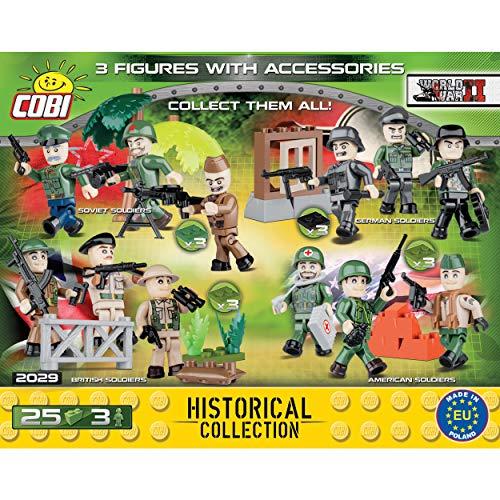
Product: COBI Historical Collection Polish Soldiers
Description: Set of three figurines of Polish soldiers in uniforms of World War II.
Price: $10.99
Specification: ProductDimensions:5.1x1.5x4.1inches|ItemWeight:1.28ounces|ShippingWeight:1.6ounces(Viewshippingratesandpolicies)|ASIN:B07L6P42M9|Itemmodelnumber:COB02029|Manufacturerrecommendedage:5-15years